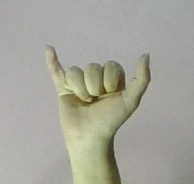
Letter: ya